Answer in natural language. Which object is closer to the camera taking this photo, Pillow (highlighted by a blue box) or Doorway (highlighted by a green box)? Choose between the following options: Doorway (highlighted by a green box) or Pillow (highlighted by a blue box)
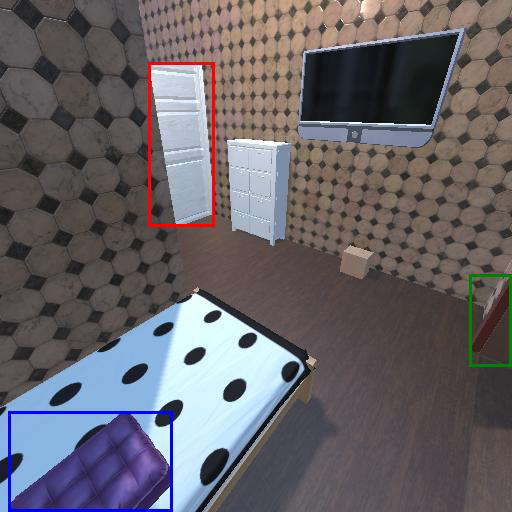
<answer>Pillow (highlighted by a blue box)</answer>